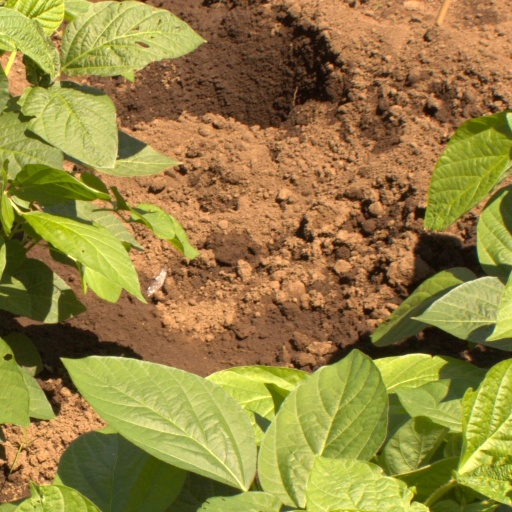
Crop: soybean